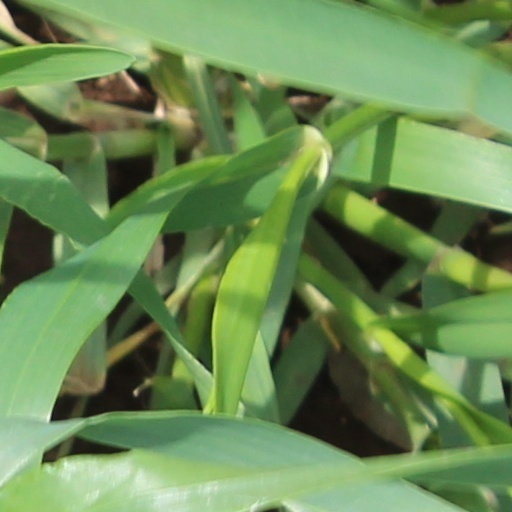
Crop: wheat